LaMoure County Courthouse

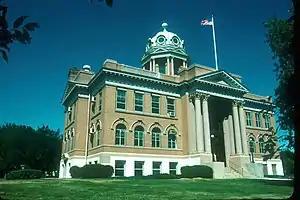
LaMoure County Courthouse in 1996.

The structure includes a highly detailed, metal-covered dome with bull's eye windows topped by a ball finial. An octagonal tower with columns and arched windows supports the dome. The front facade features four large Corinithian columns.